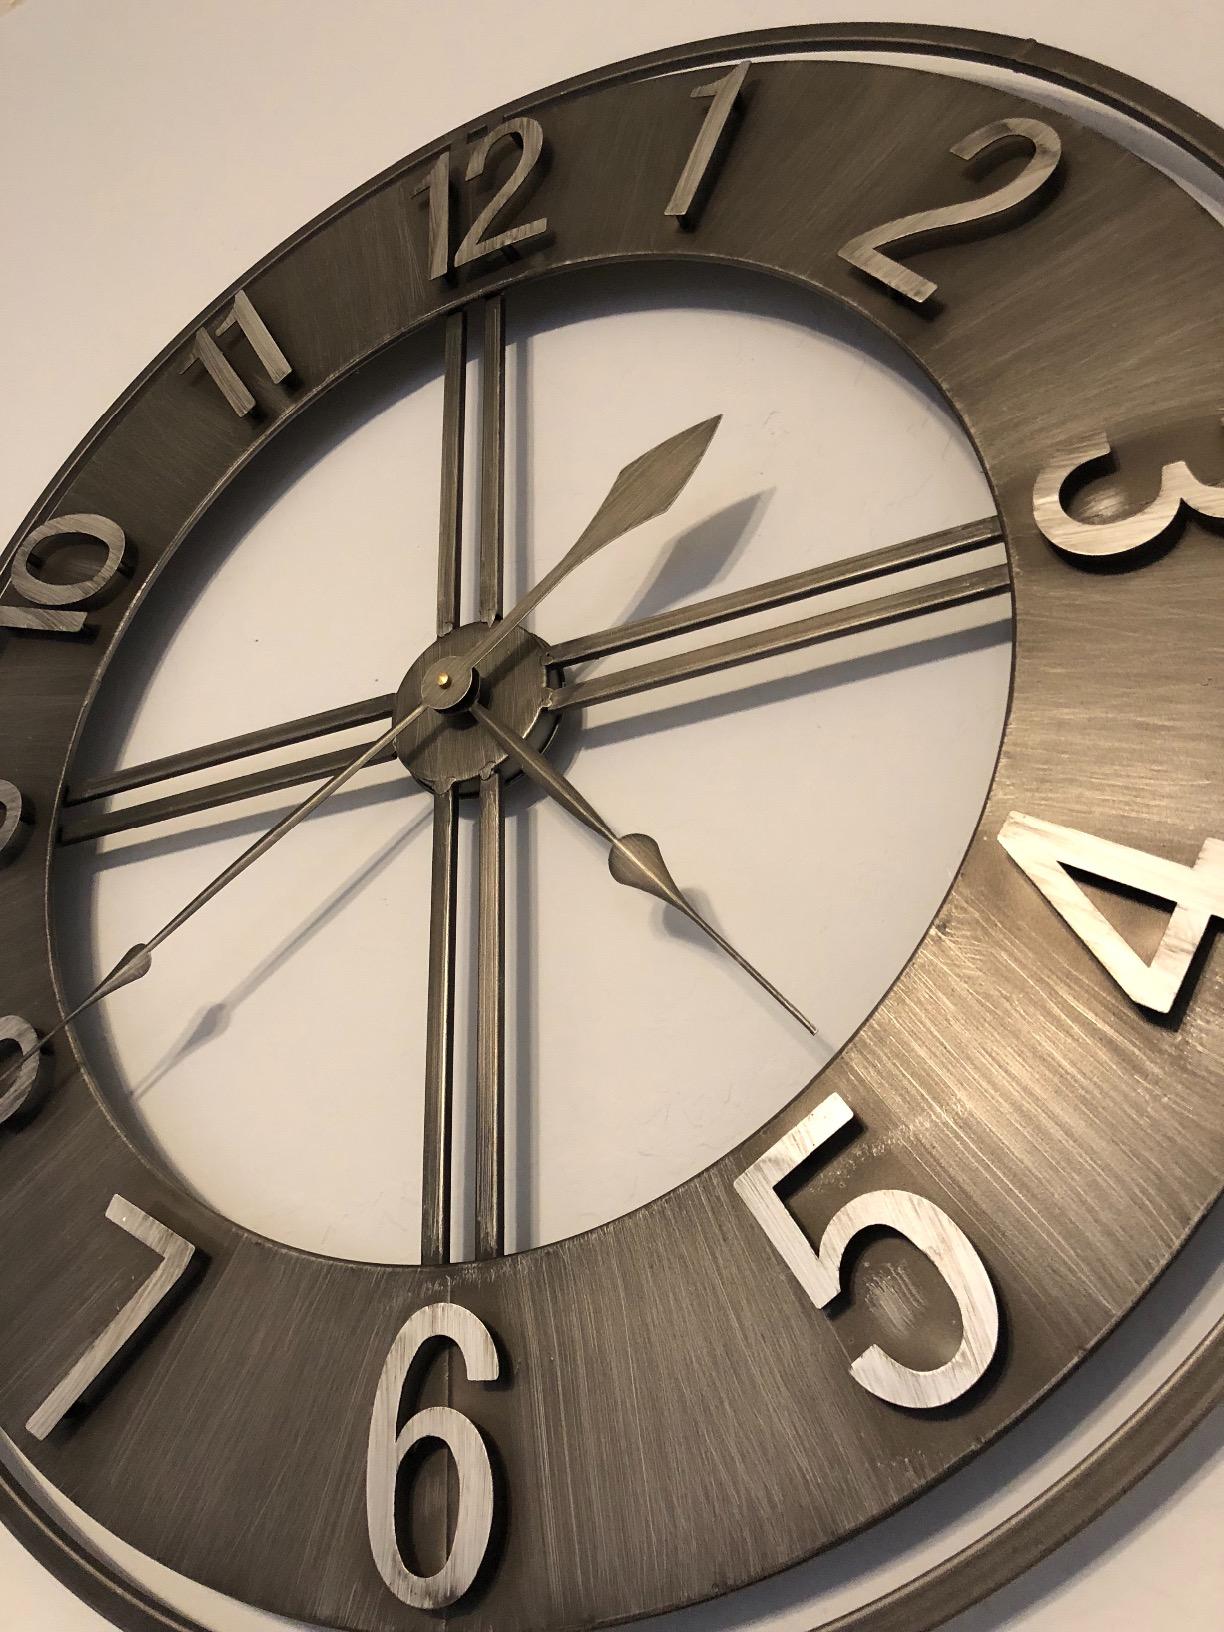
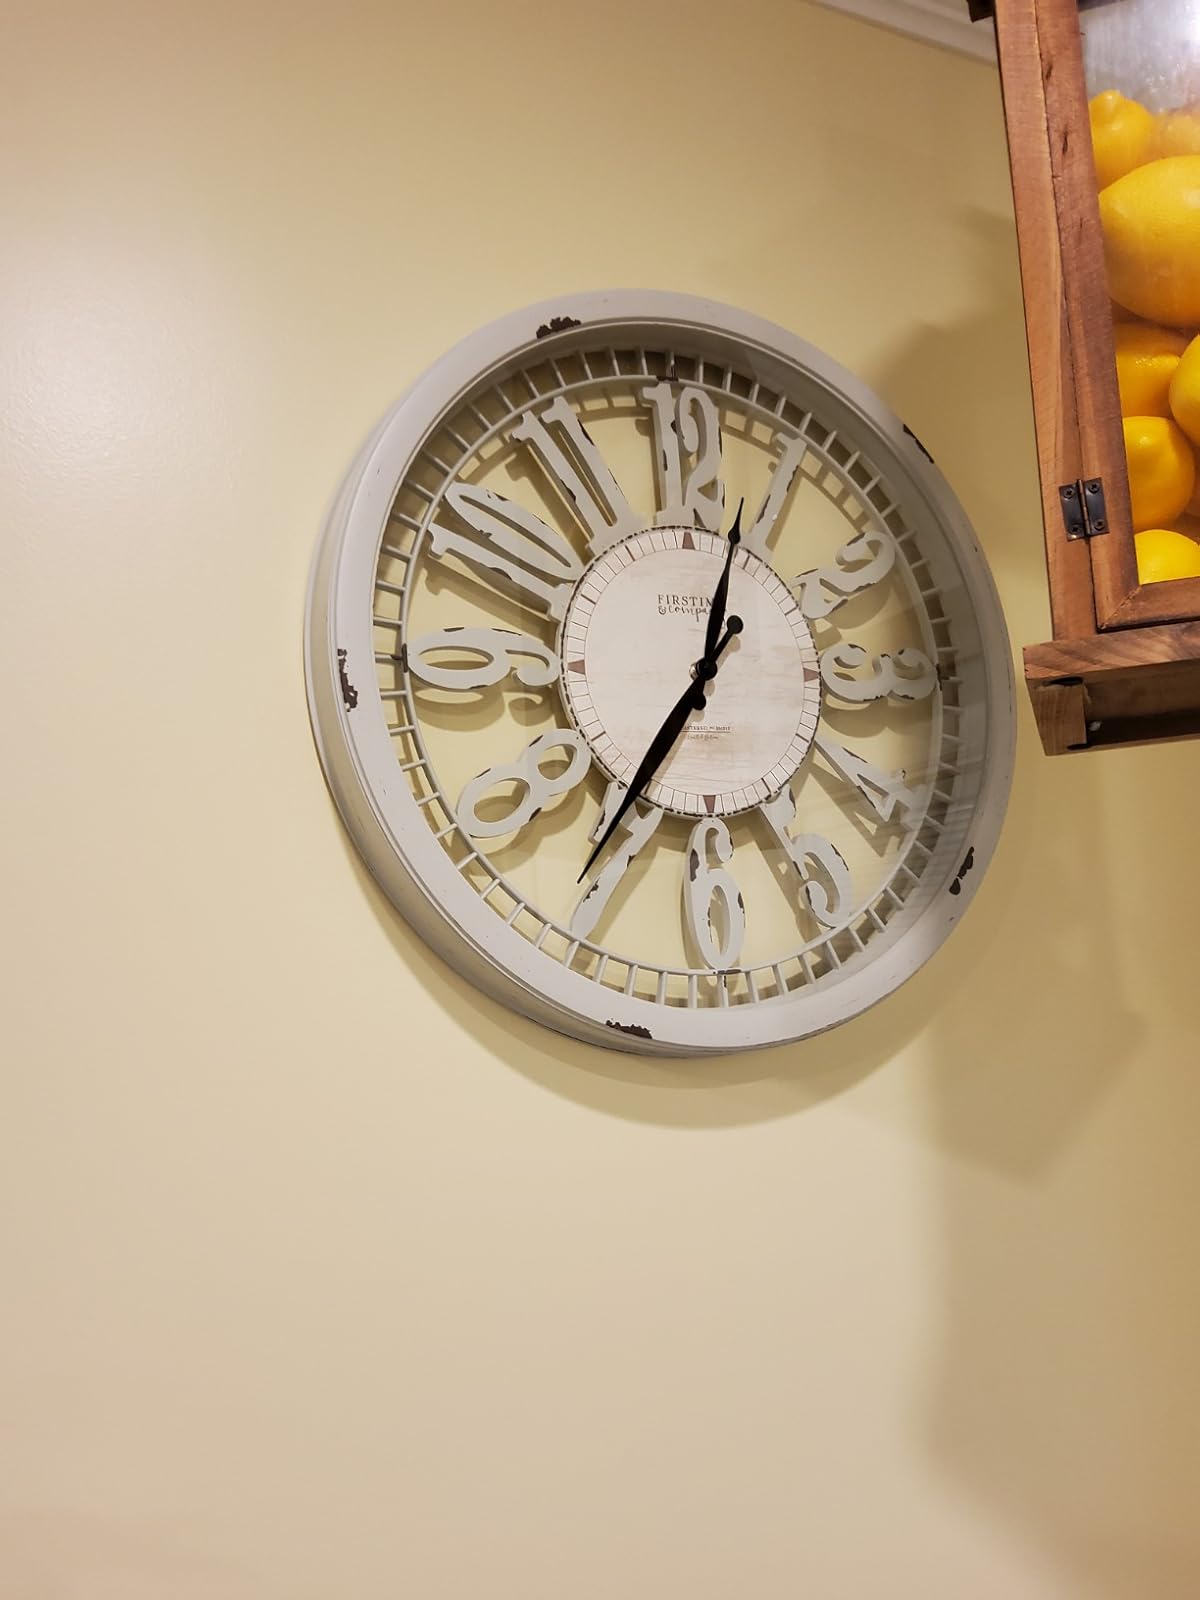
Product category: clock
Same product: no